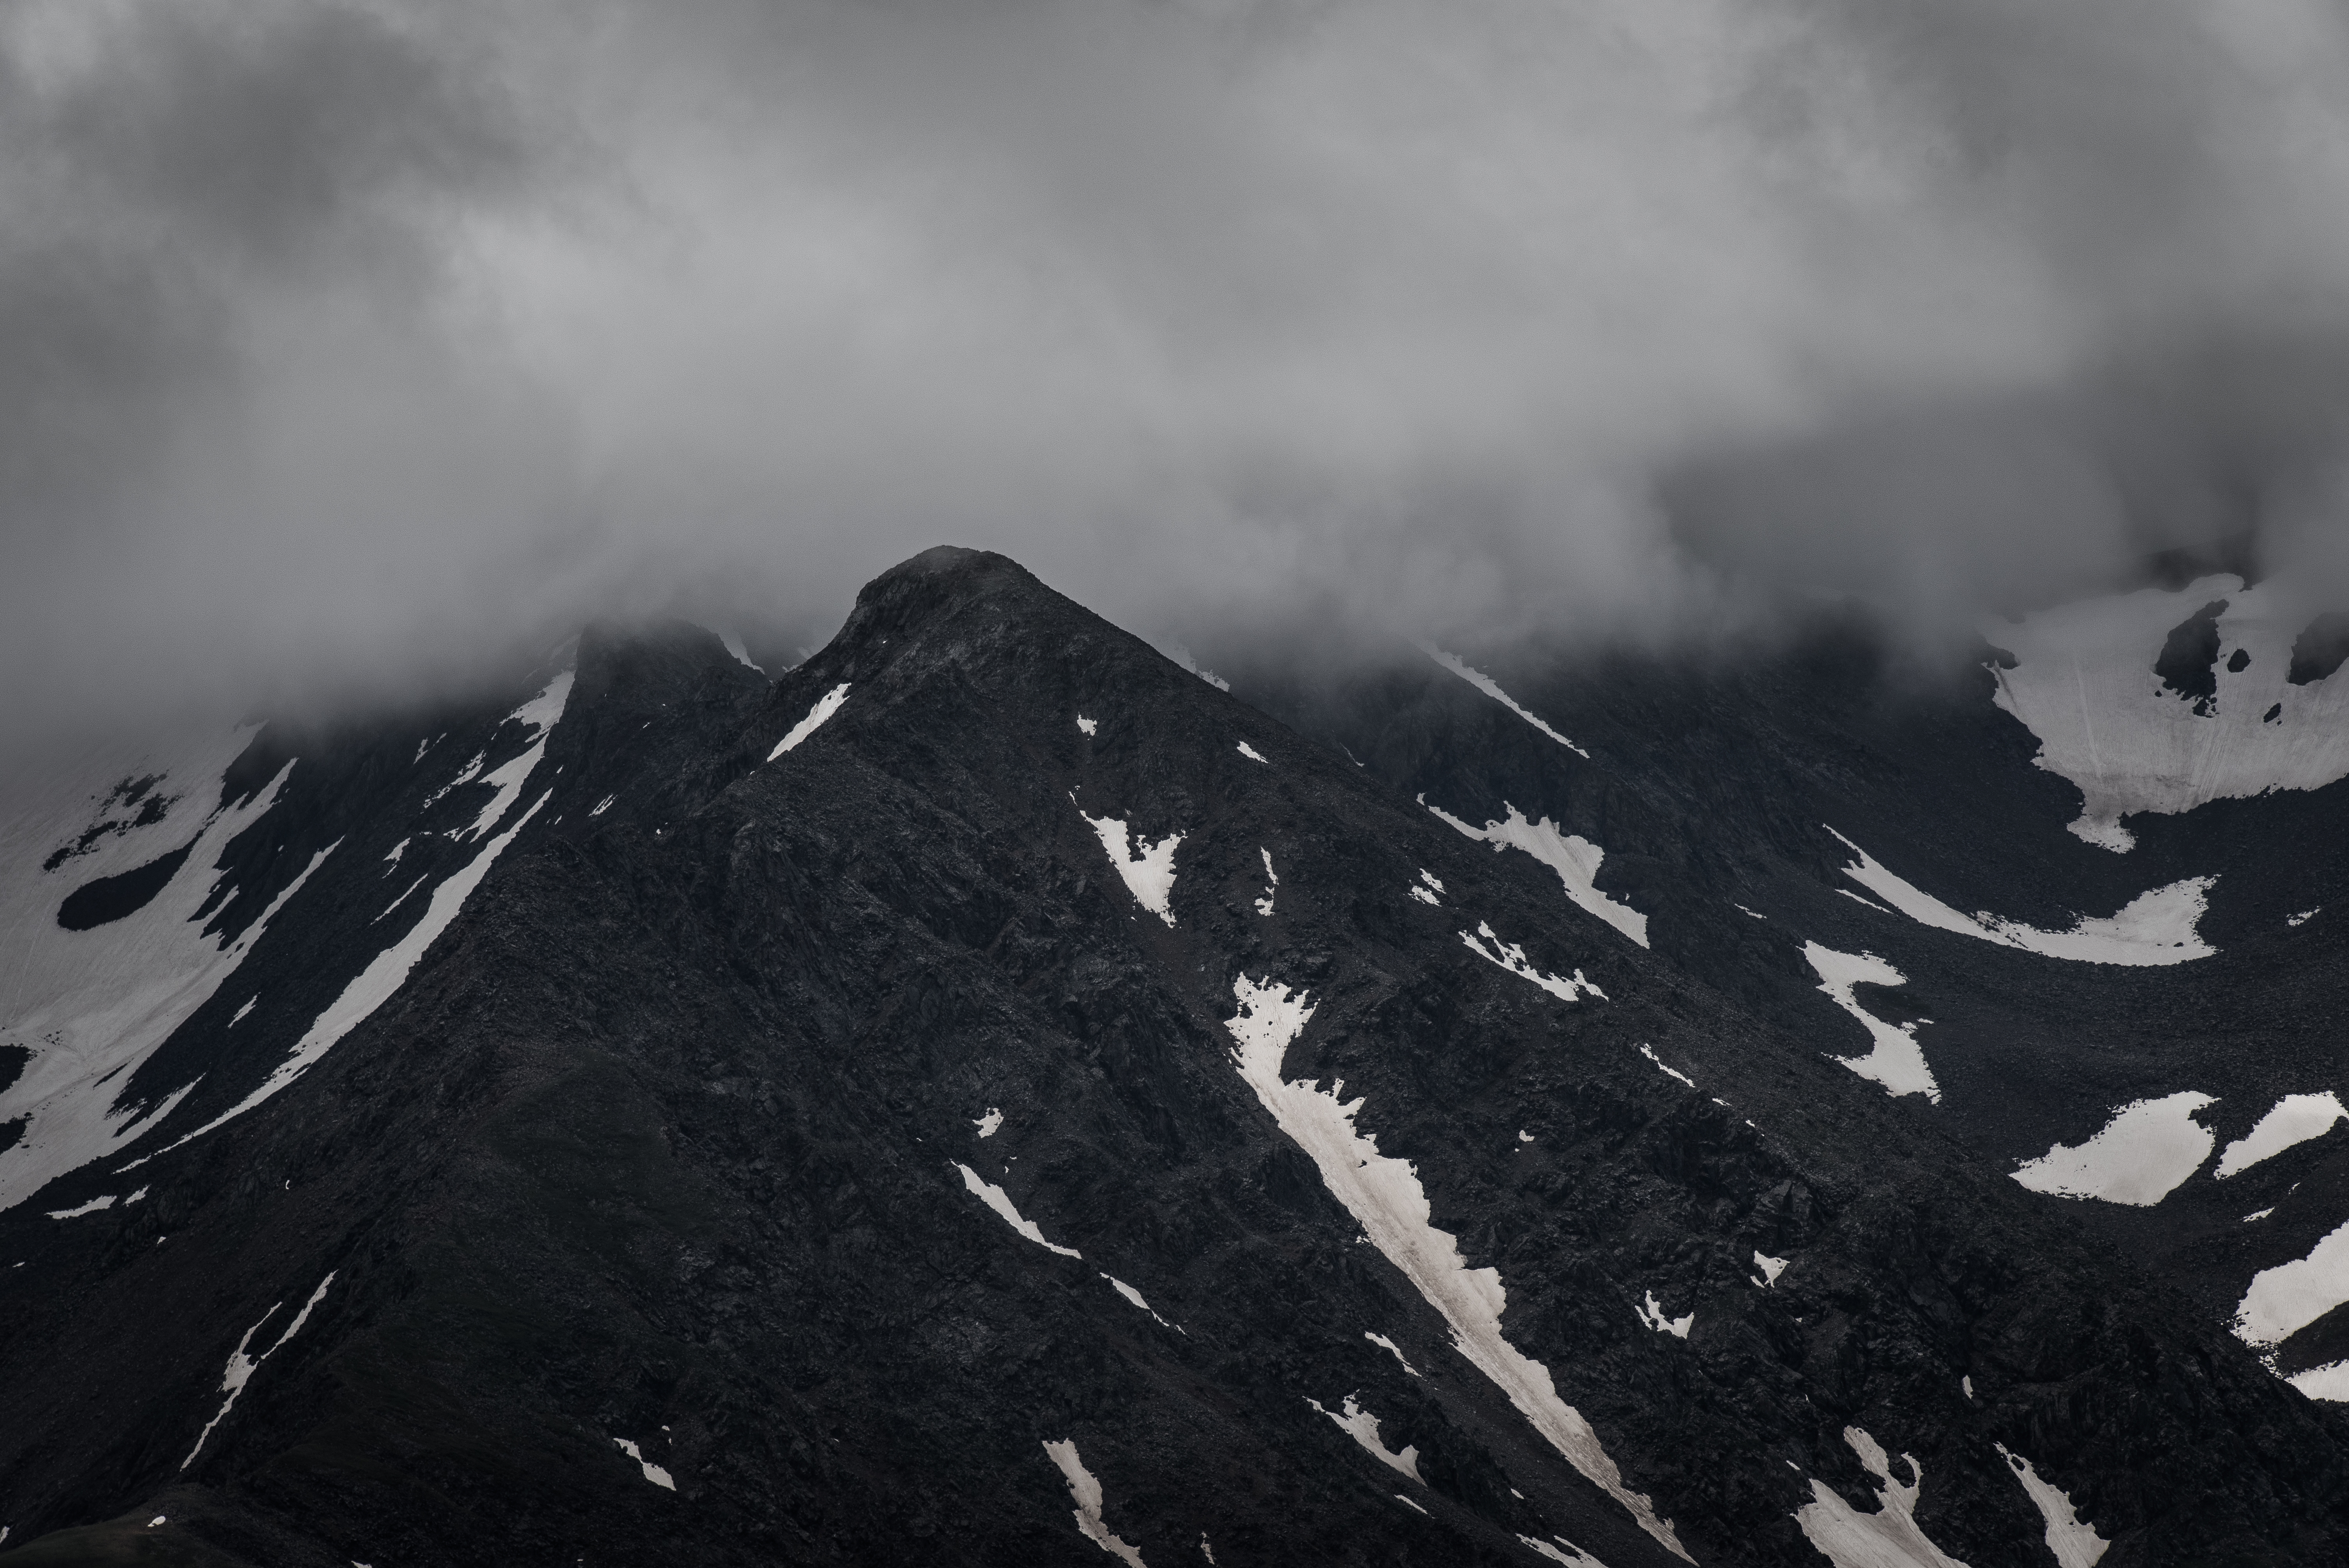
mountain, snow, winter, cloud, black and white, white, mountain range, weather, overcast, black, monochrome, summit, monochrome photography, atmosphere of earth, mountainous landforms, geological phenomenon